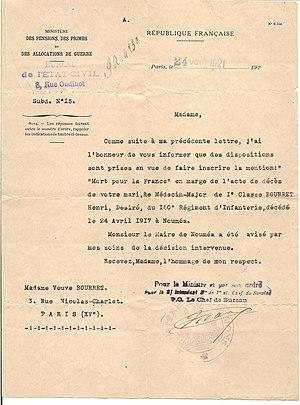
Lettre du Ministère à veuve Bourret concernant mention mort pour la France
Henri Désiré Gaston Bourret, né le 13 septembre 1875 à Saint-Léger et mort le 24 avril 1917 à Nouméa, est un médecin bactériologiste français.